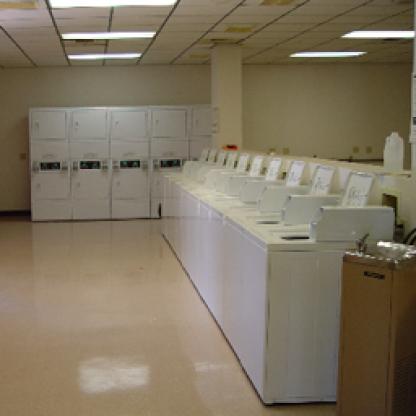
Scene: Indoor